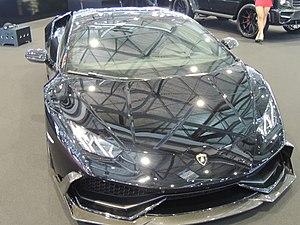
DMC Huracan ""Jeddah Edition"", salon de Genève 2016"